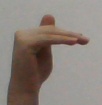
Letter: khaa